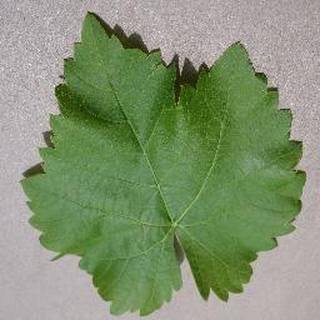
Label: healthy_grape